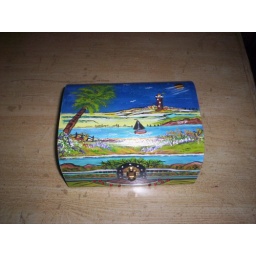
This one shows a light house with a sail boat made in glass. For sale